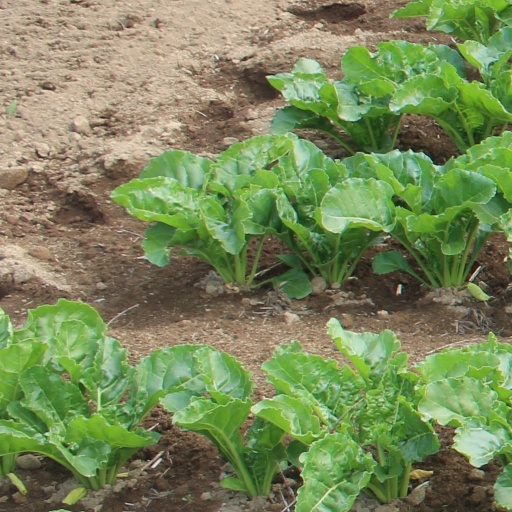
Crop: sugar beet